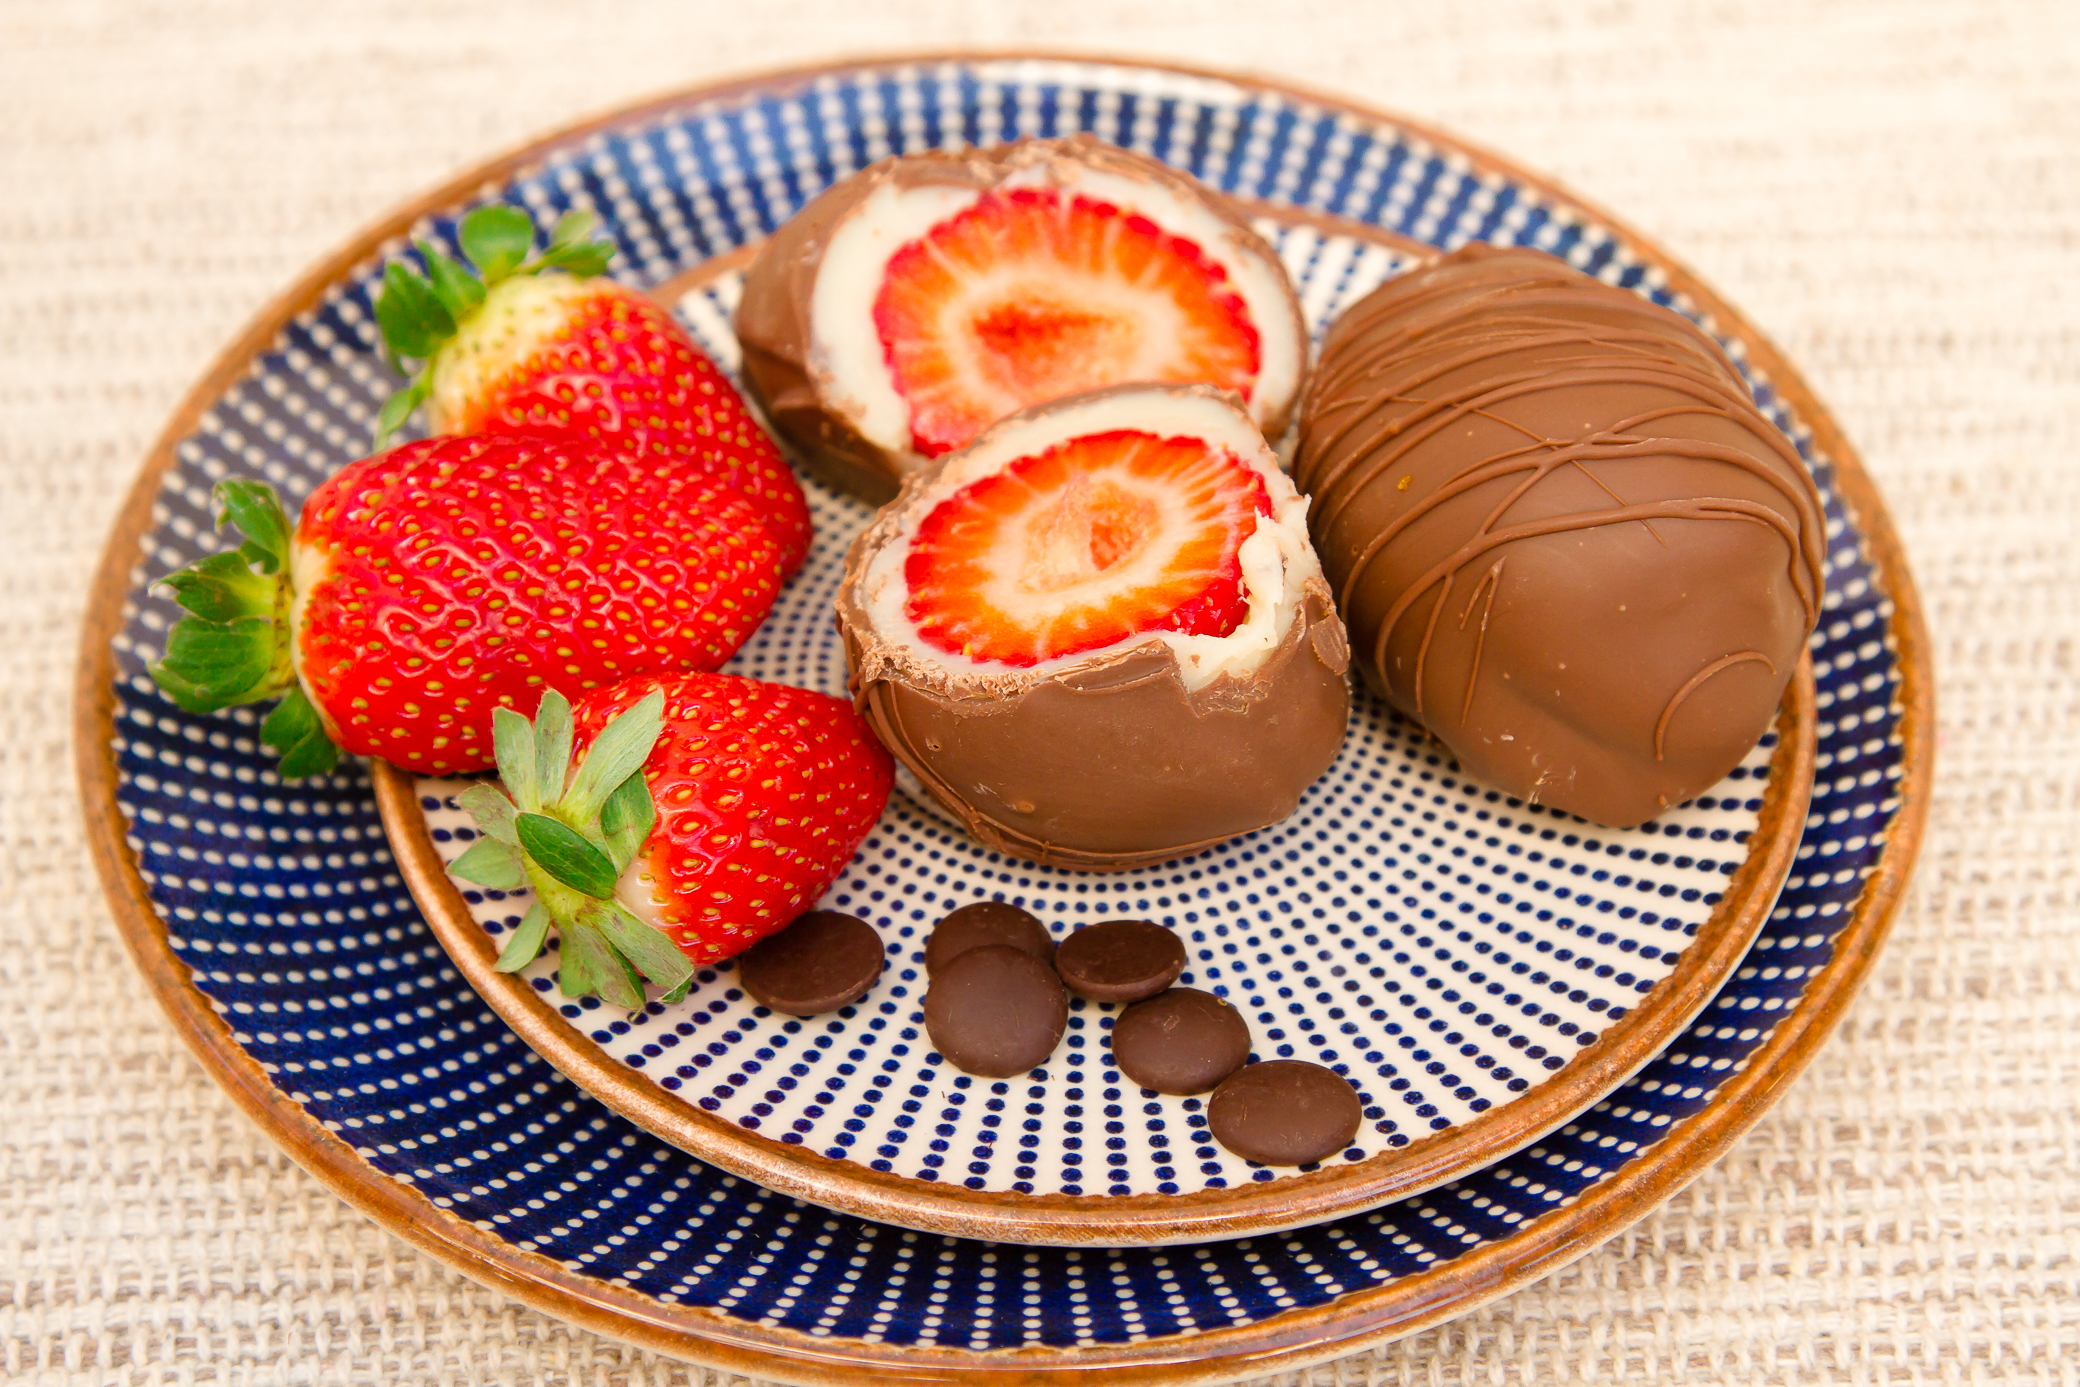
dessert, chocolate, morando, stramberry, marciotassi, sweet, food, dish, cuisine, strawberry, strawberries, ingredient, produce, fruit, sweetness, recipe